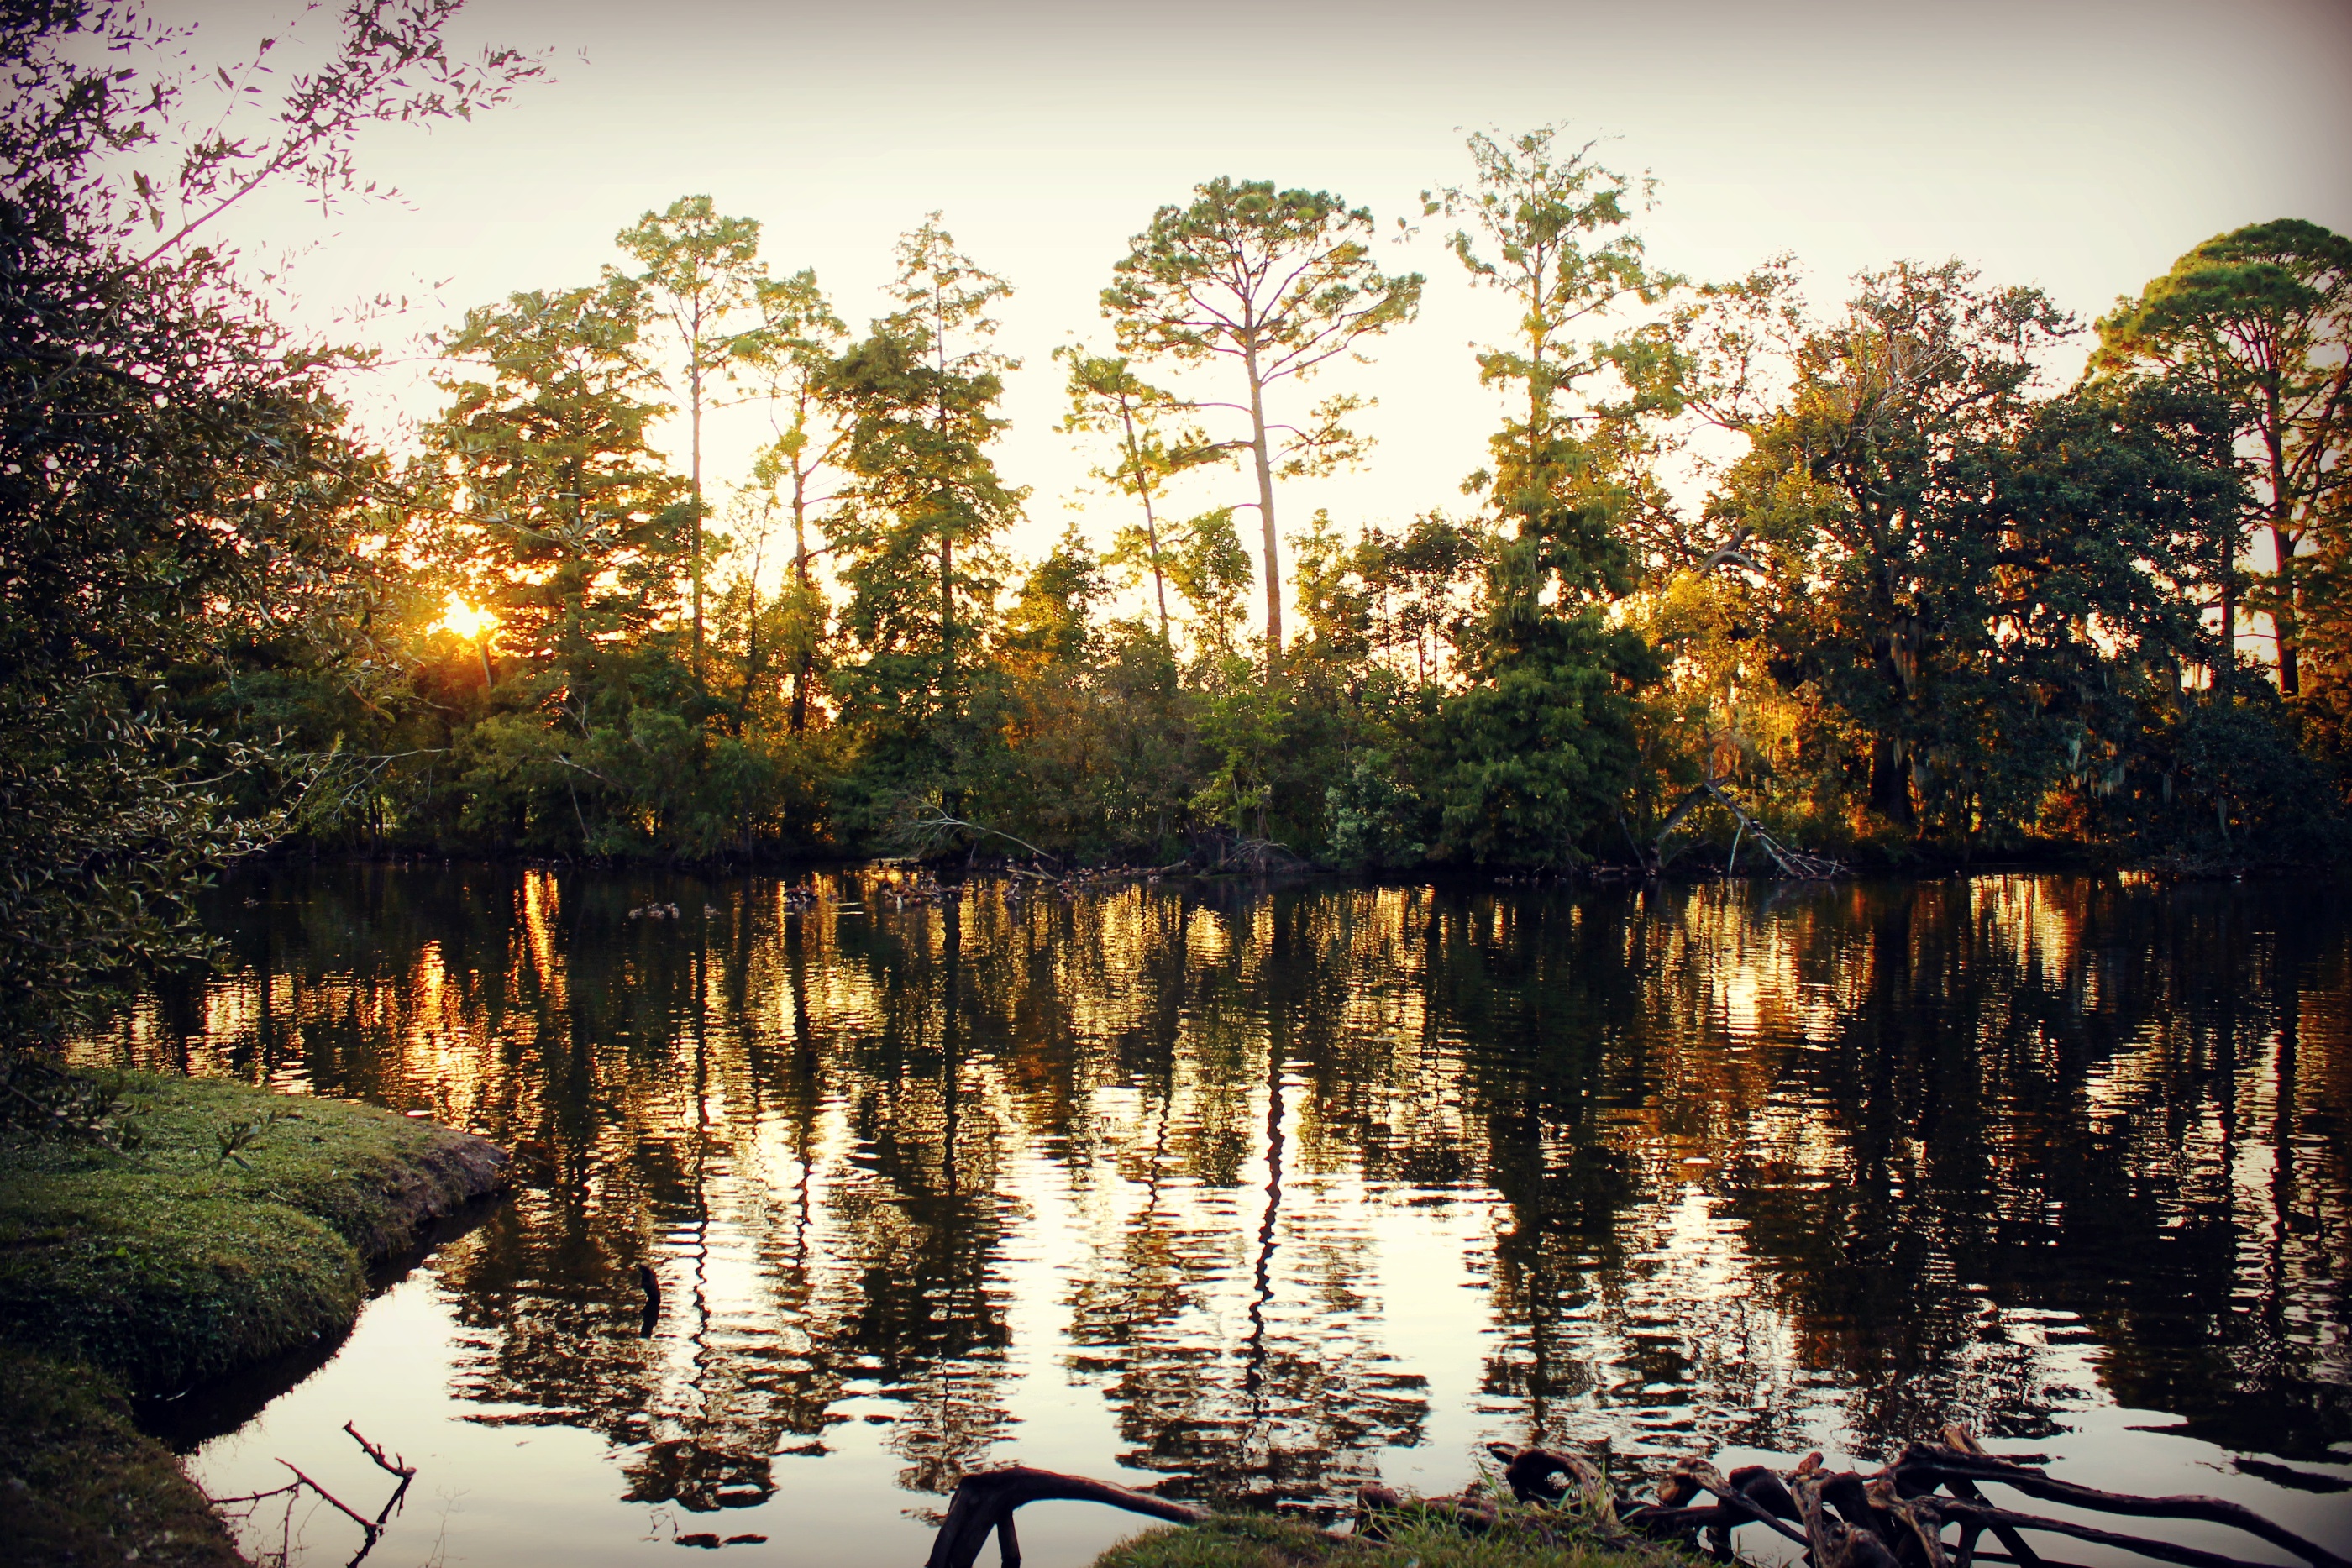
tree, water, nature, plant, sunset, sunlight, morning, leaf, flower, lake, pond, evening, reflection, autumn, season, woody plant